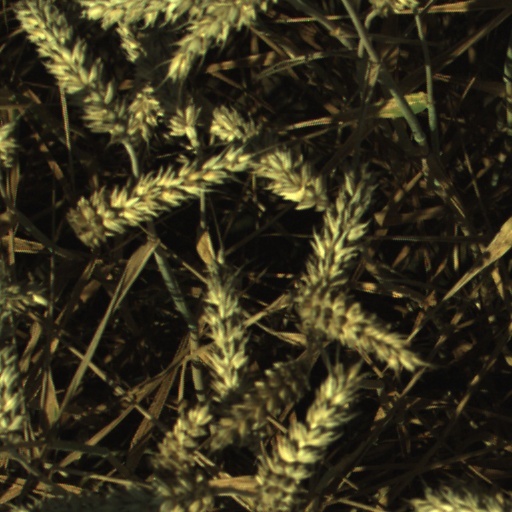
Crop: wheat